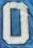
Number: 0